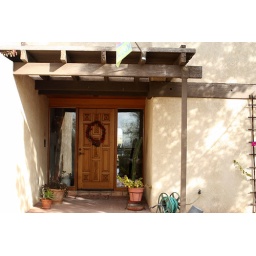
The front door of the Porter's house where we stayed in Tucson, AZ. Dec. '05